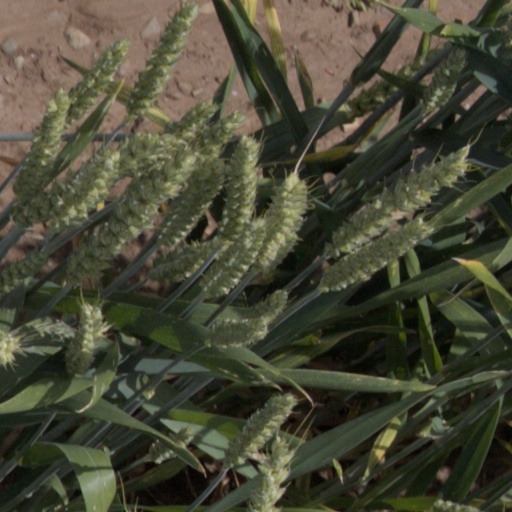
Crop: wheat